Lake Worth Beach, Florida

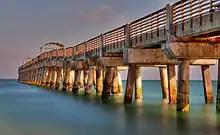
The William O. Lockhart Municipal Pier in 2011

The city's municipal beach is one of Southeast Florida's few remaining large areas of open, public space along the ocean. In 2013, the Lake Worth Casino complex reopened following a two-year, $6 million renovation. The neoclassical building approximates the original 1920s casino building, which served as a gambling establishment until the 1930s and had stood overlooking the ocean until it was replaced by a more modern, boxy building after the 1947 hurricane. Near the casino is the William O. Lockhart Municipal Pier, a popular landmark in Lake Worth Beach. Following Hurricane Frances in 2004, the pier was repaired and raised . The structure of the pier and wave action result in the creation of sandbars, which, according to the Lake Worth CRA, causes the pier to "provide the most consistent surf in South Florida".